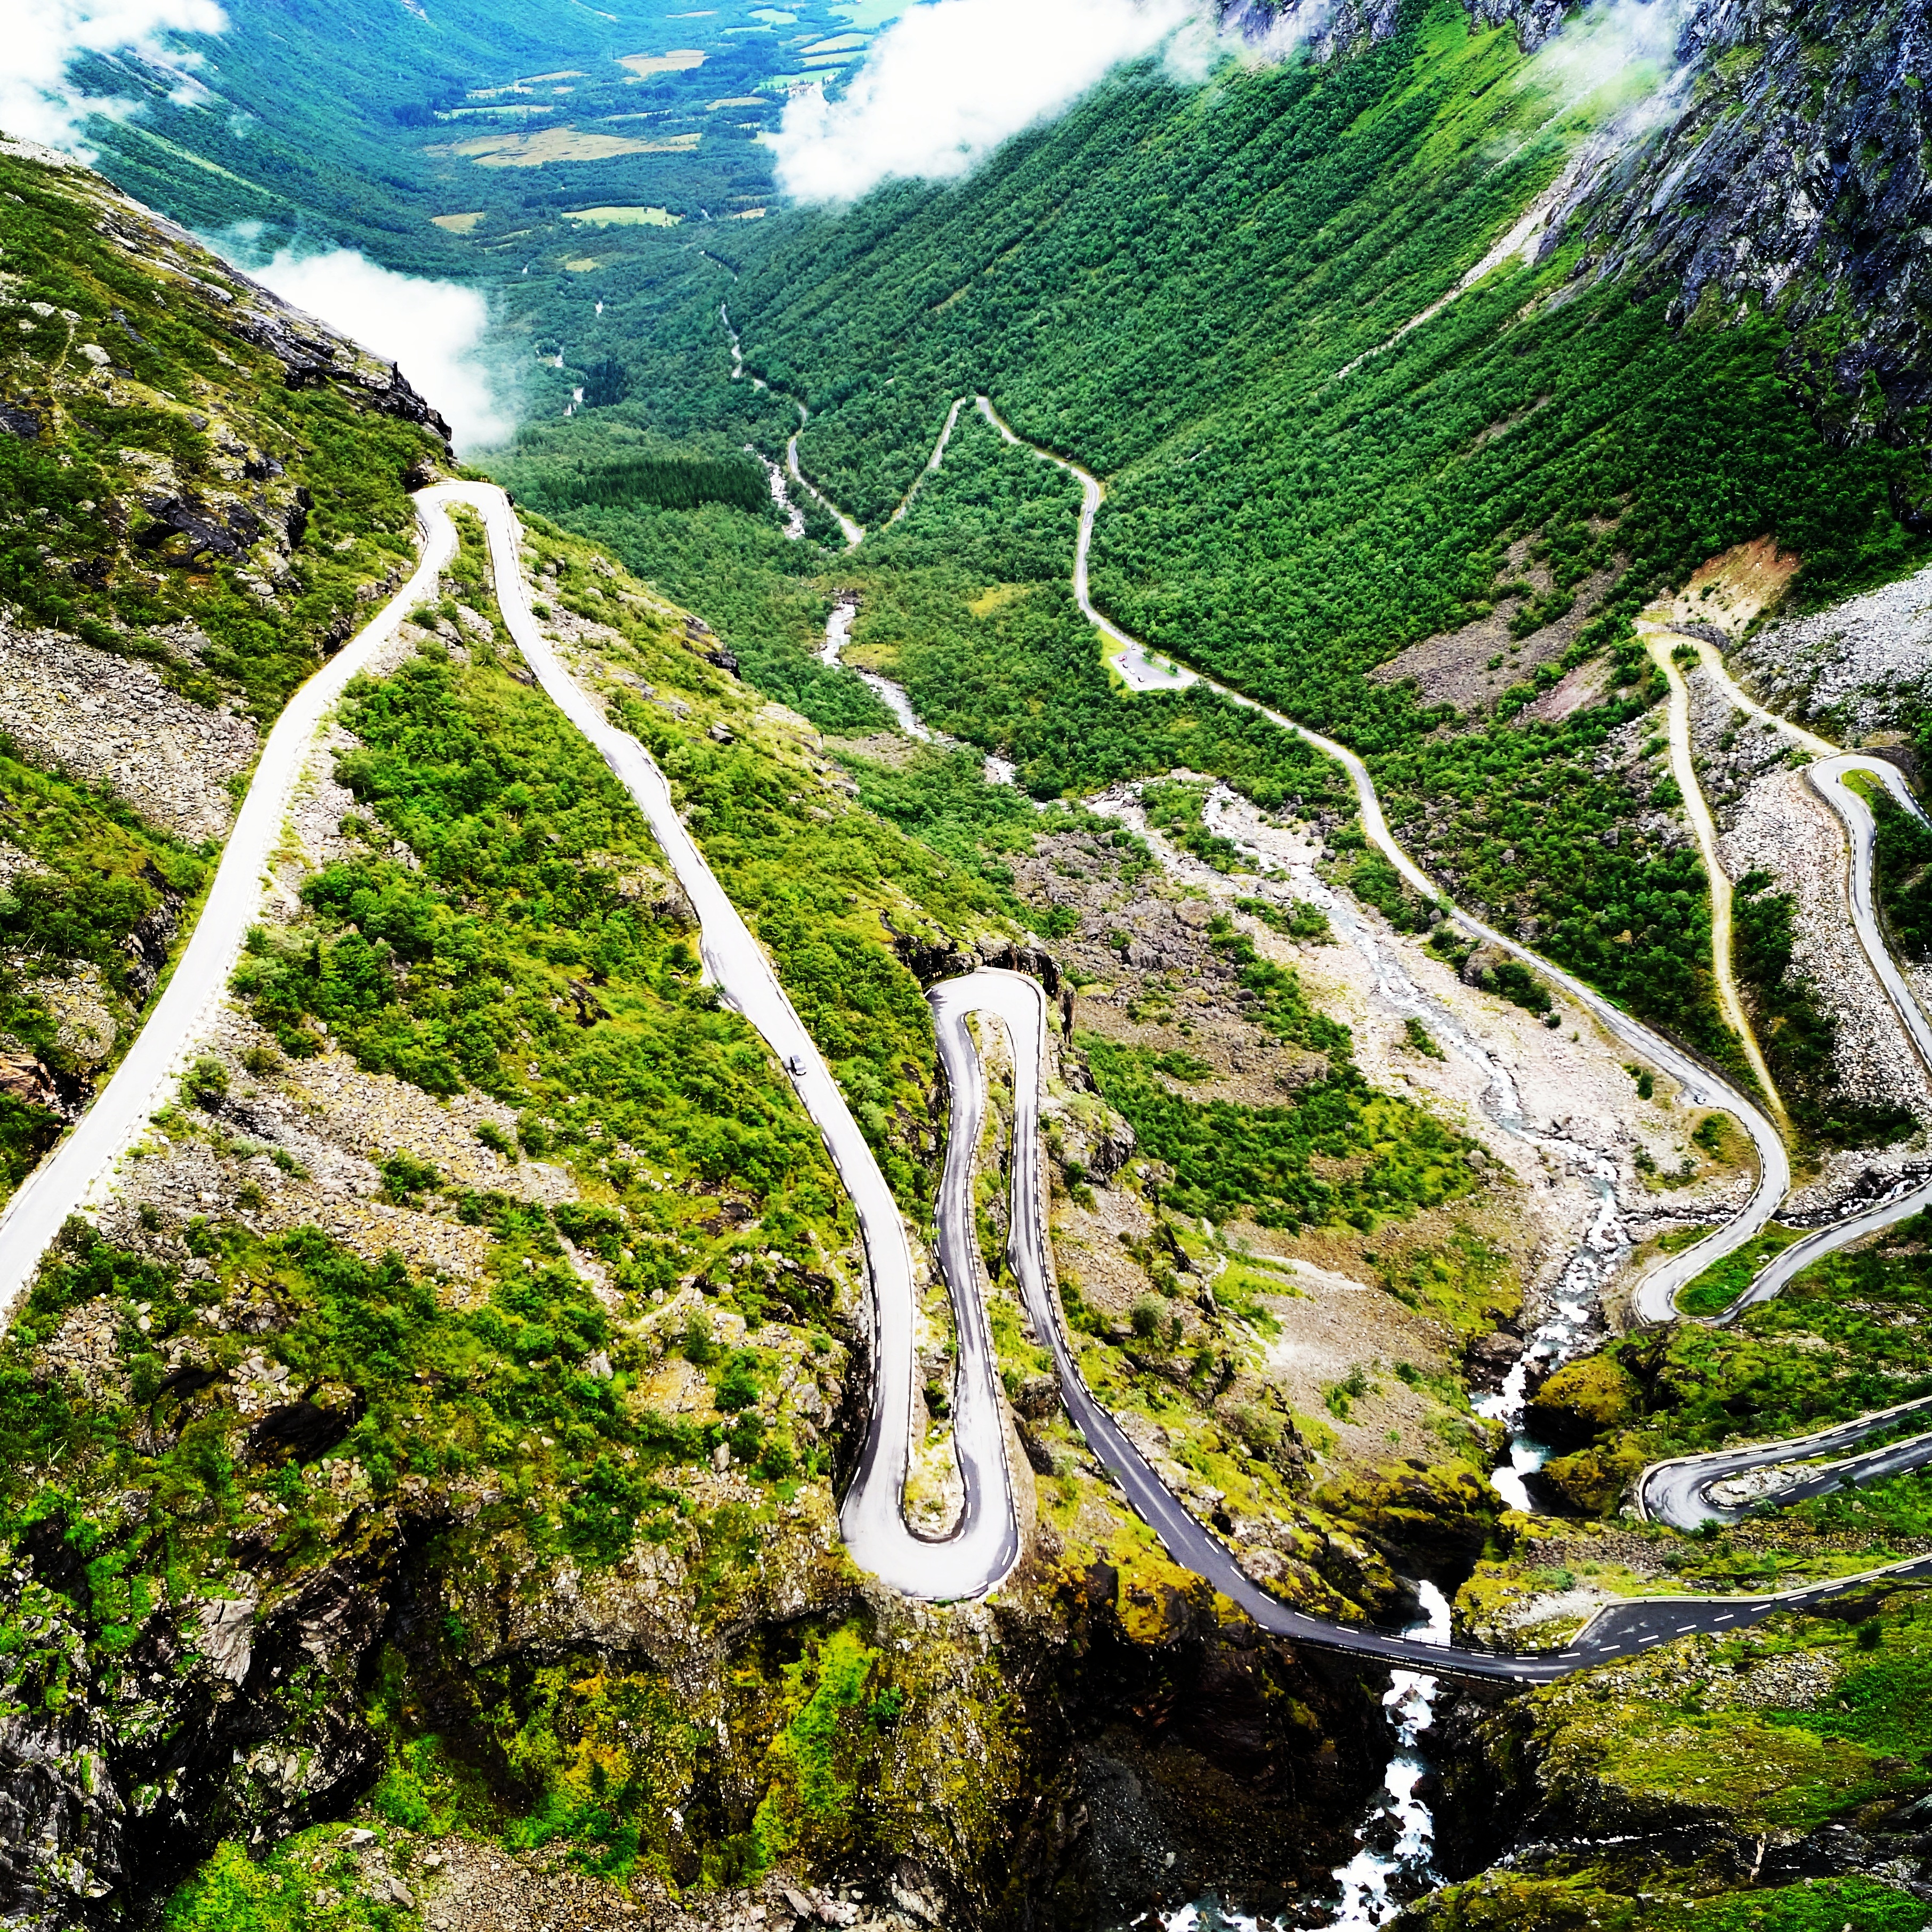
landscape, nature, road, valley, mountain range, serpentine, terrace, ravine, plateau, norway, aerial photography, mountain pass, troll head